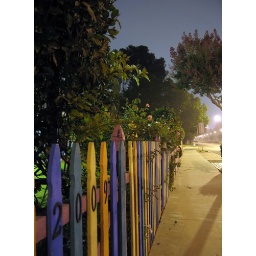
a colorful fence in Burbank California